Siemens & Halske

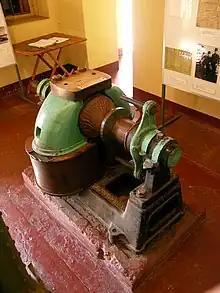
Siemens & Halske LH8 electric generator on display at Fort Klapperkop, Pretoria

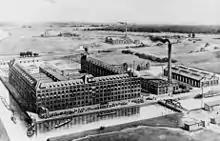
Siemens & Halske Cable Factory in Berlin-Siemensstadt around 1900

Carl Wilhelm Siemens represented the company in Great Britain. They developed a cable-manufacturing plant in Woolwich.